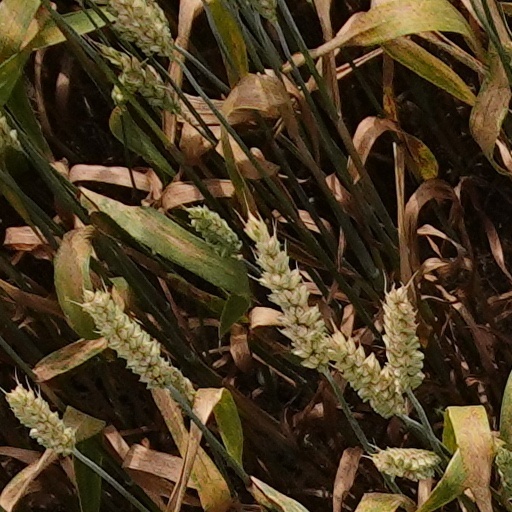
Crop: wheat